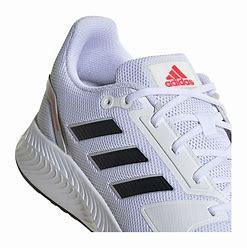
Brand: Adidas
Model: Runfalcon 5